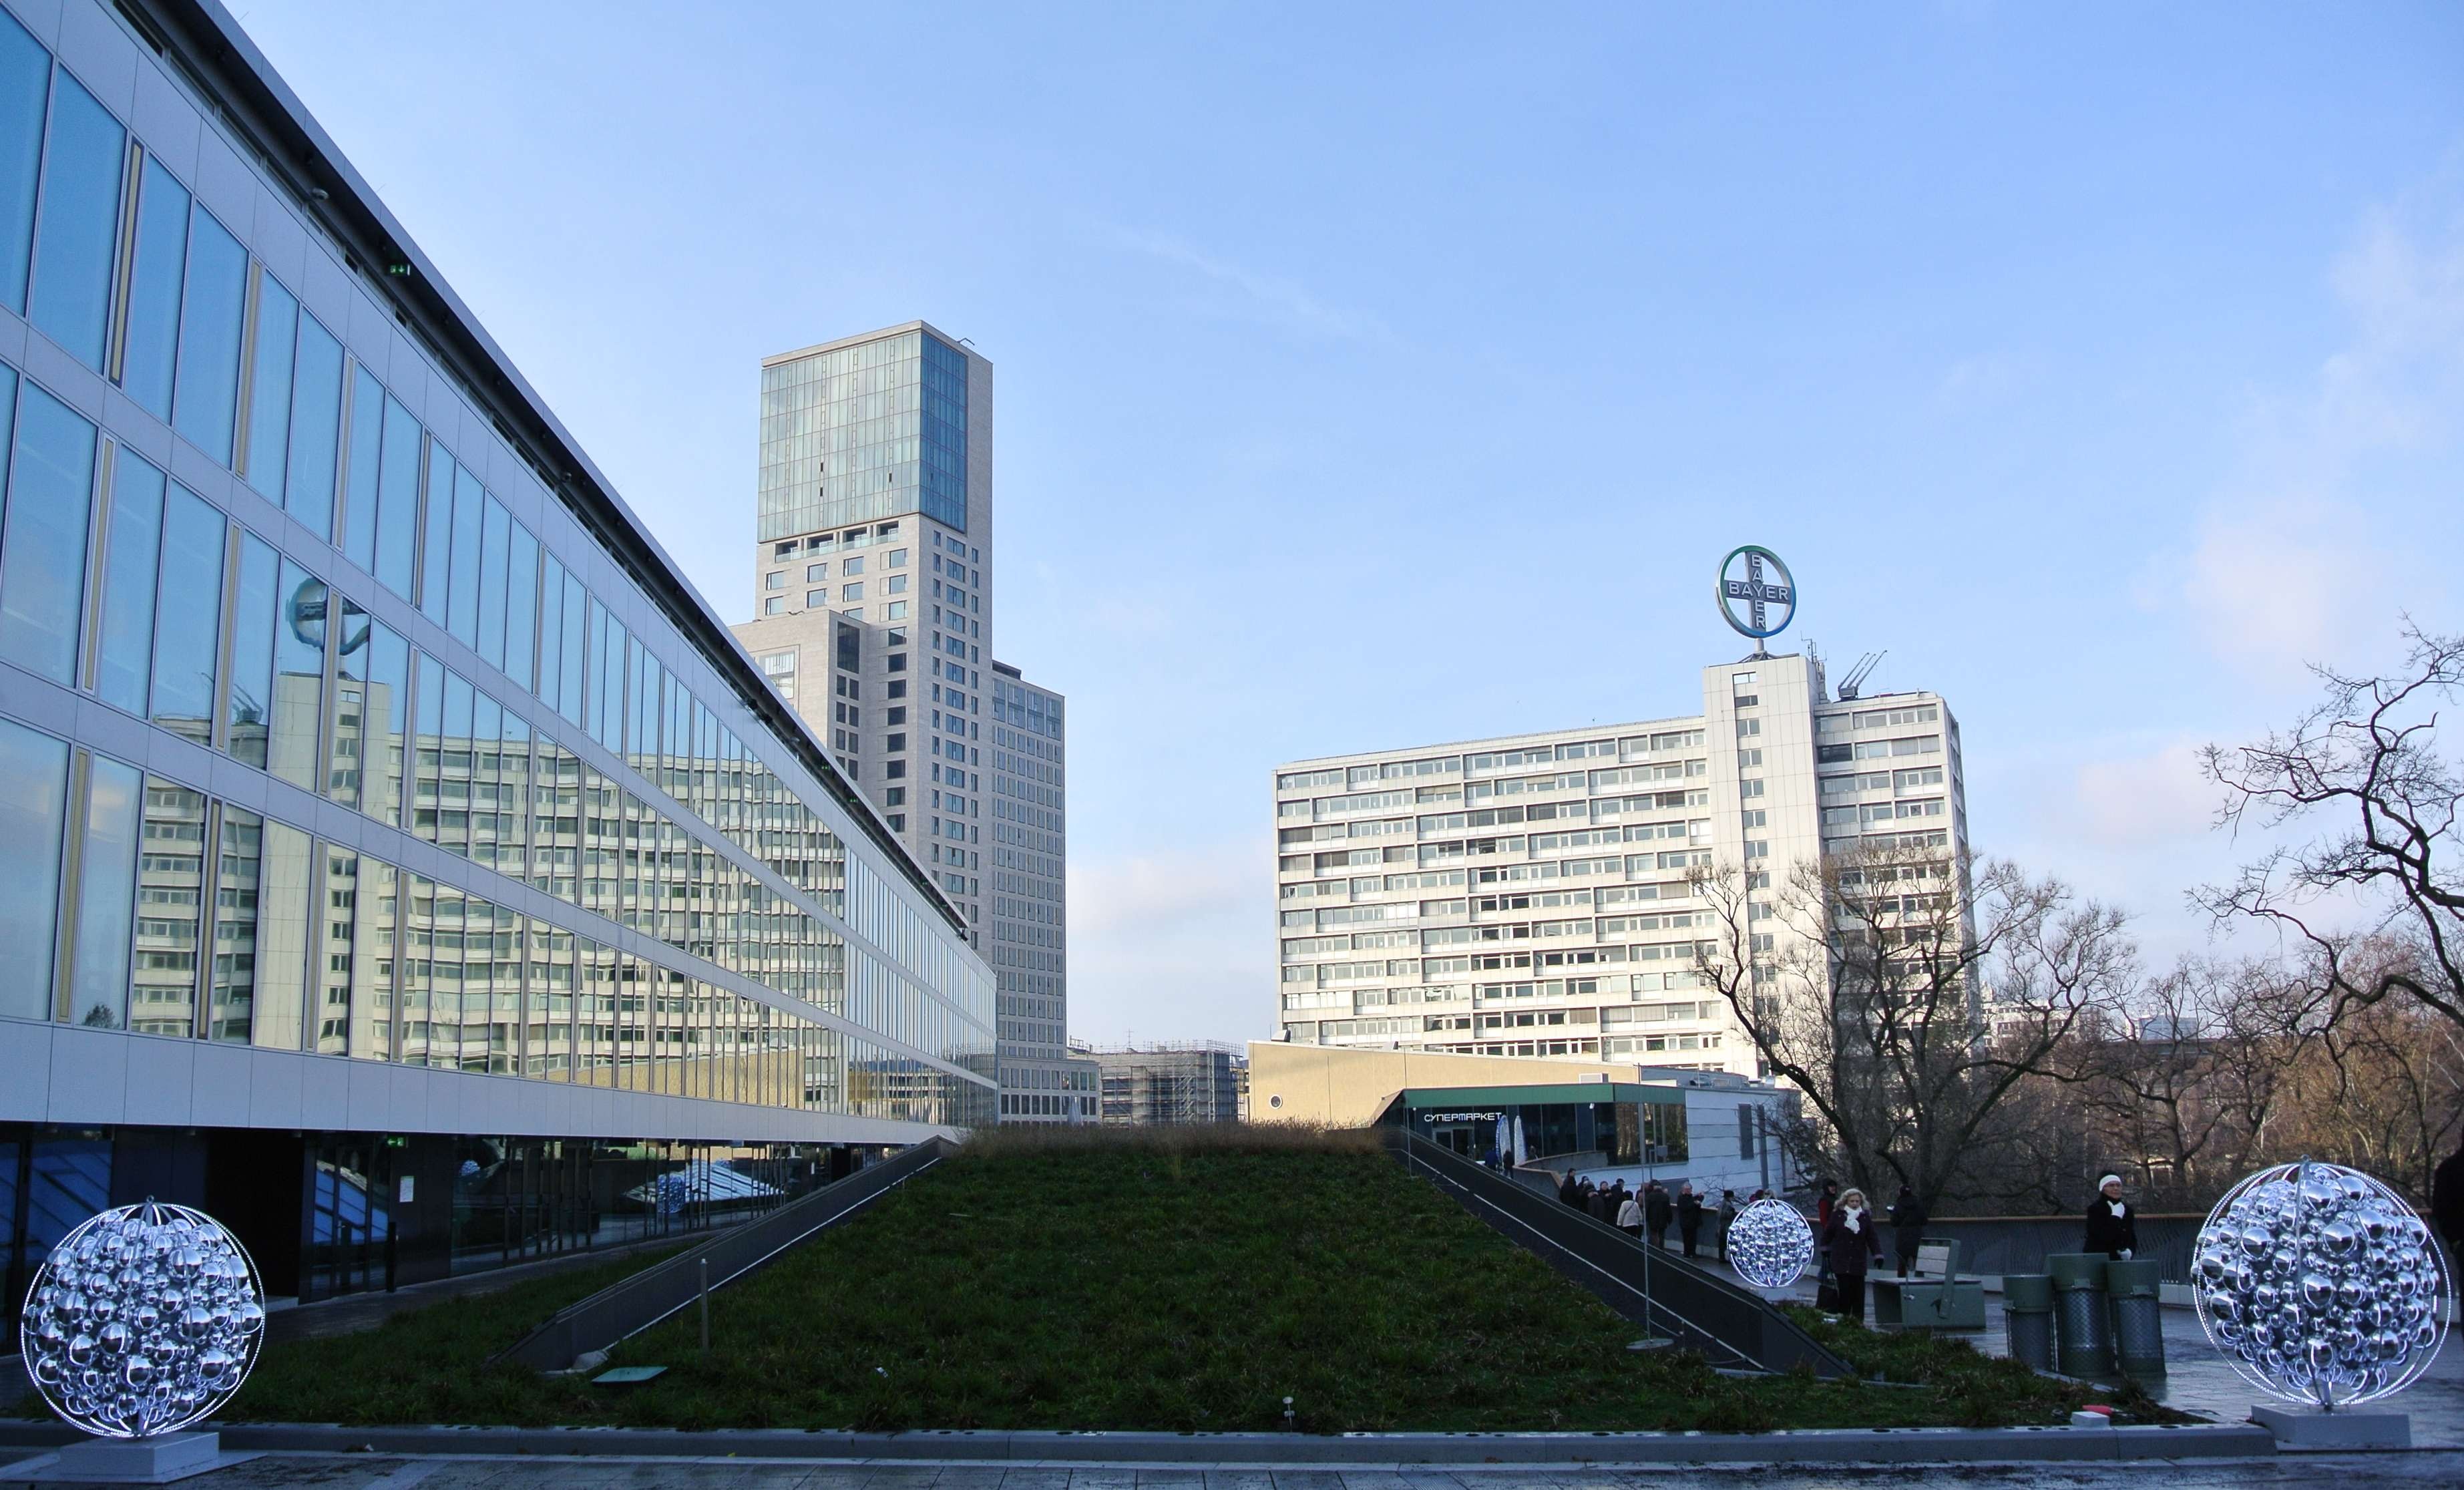
architecture, skyline, city, skyscraper, cityscape, downtown, plaza, landmark, facade, tower block, bikini, berlin, headquarters, metropolis, condominium, neighbourhood, urban area, residential area, human settlement, metropolitan area